Fargo-Moorhead Graingrowers

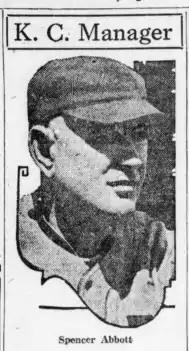
(1926) Spencer Abbott, manager Kansas City Blues. Abbott was a player/manager for Fargo in 1903, his first manager position. Abbott would manage in the minor leagues through 1947, winning over 2,100 games in his career.

After beginning the 1903 season as a player for the Superior Longshoremen, catcher Spencer Abbott was obtained and became the Fargo player/manager, hitting .286 on the season at age 25. His stint as the Fargo manager was his first manager job. In 1904, Abbott became the player/manager of the Topeka Saints of the Missouri Valley League. Beginning with his season in Fargo, Spencer embarked on a lengthy career as a minor league player and manager spanning five different decades, last managing the 1947 Charlotte Hornets at age 69. Overall, Abbott managed in 34 minor league seasons, compiling a record of 2,180–2,037. He also served as a scout for the Washington Senators during his baseball career.